List of decorated Marines from 3rd Battalion 3rd Marines

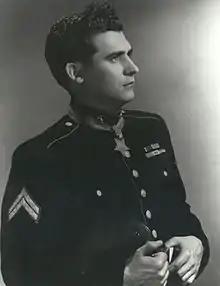
Luther Skaggs Jr.

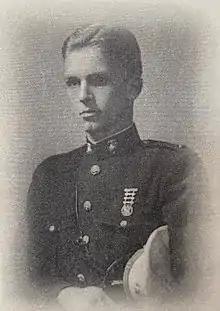
Paul Torian

Private Luther Skaggs Jr. received the Medal of Honor for his heroic actions on the beachhead on Guam during World War II. After the section leader became a casualty, Skaggs took over command and led the section through heavy enemy fire. Although wounded by a Japanese grenade that shattered the lower part of his leg, he continued to defend for a further eight hours through the night.